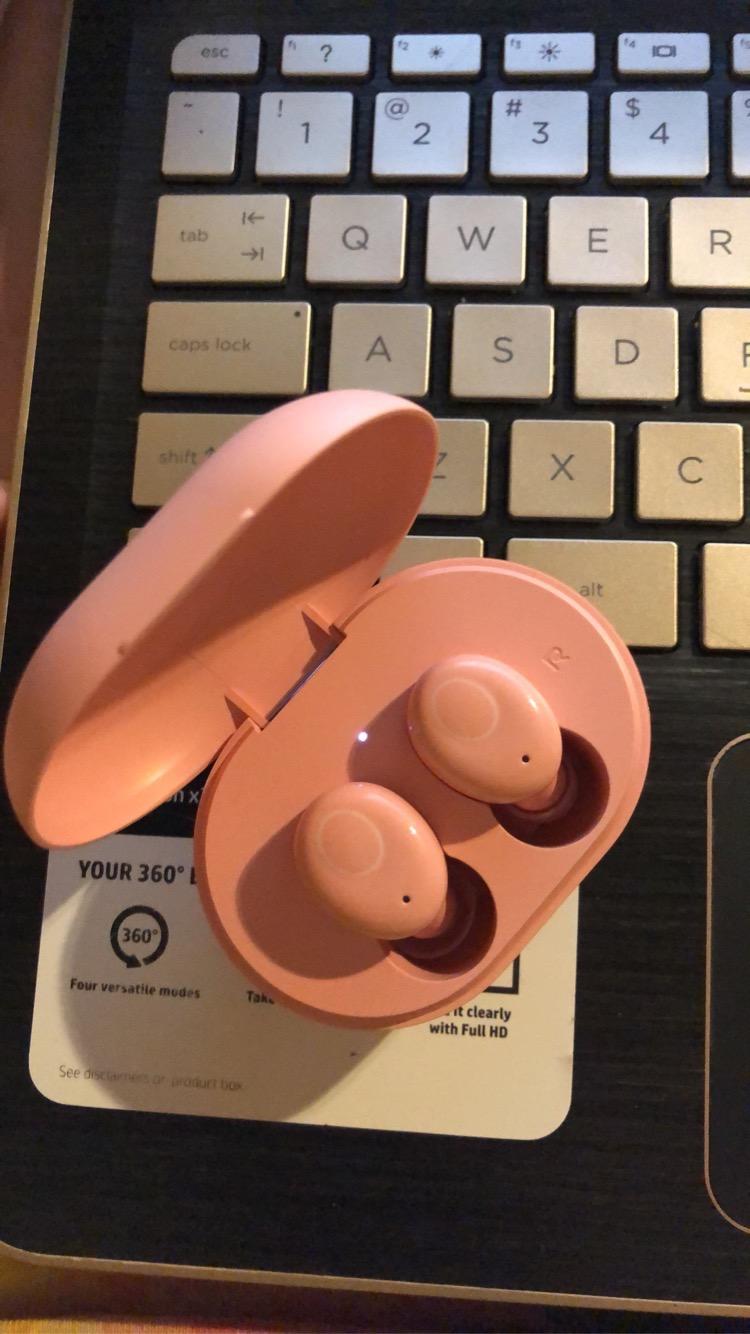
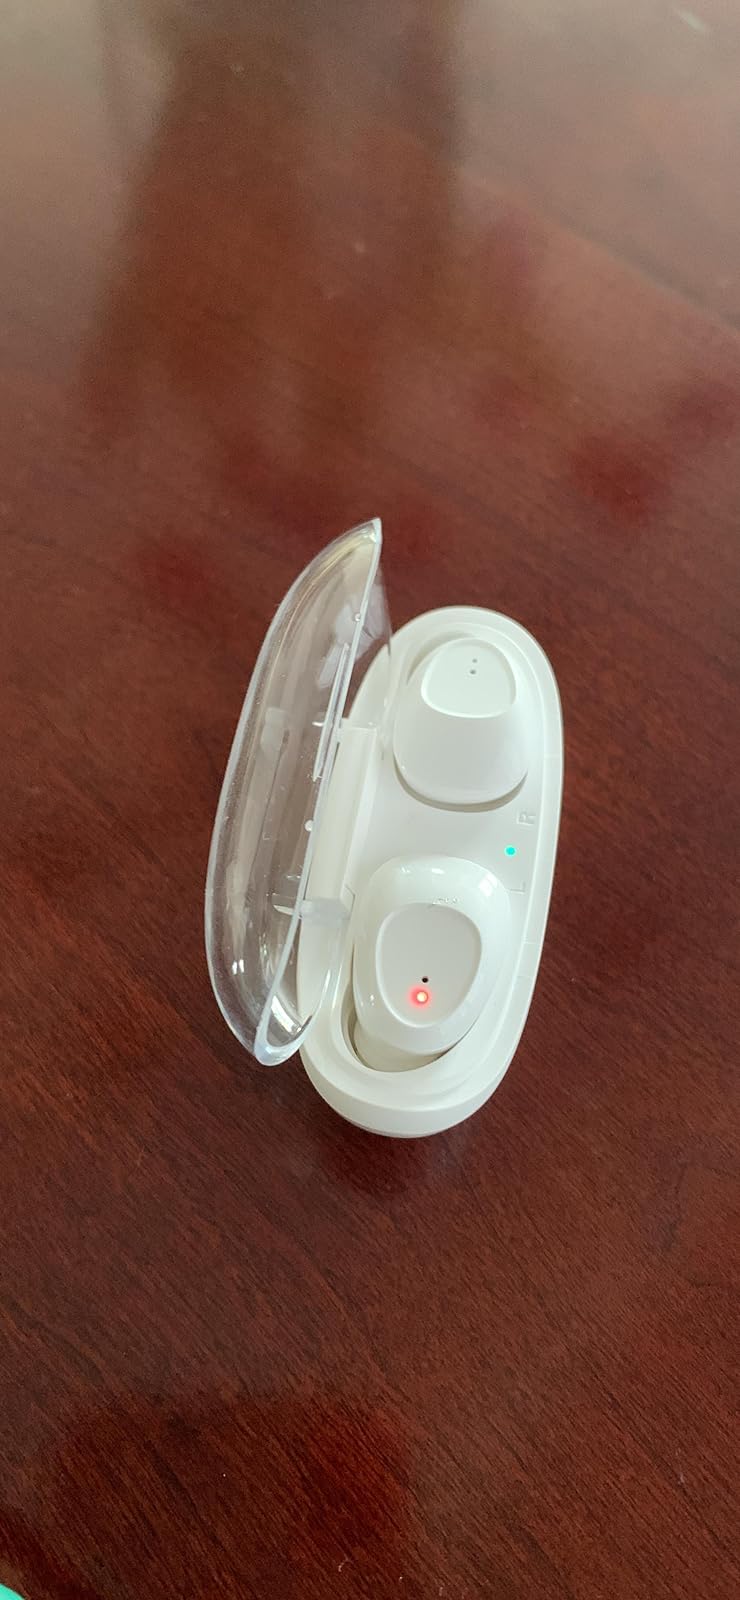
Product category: earbuds
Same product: no